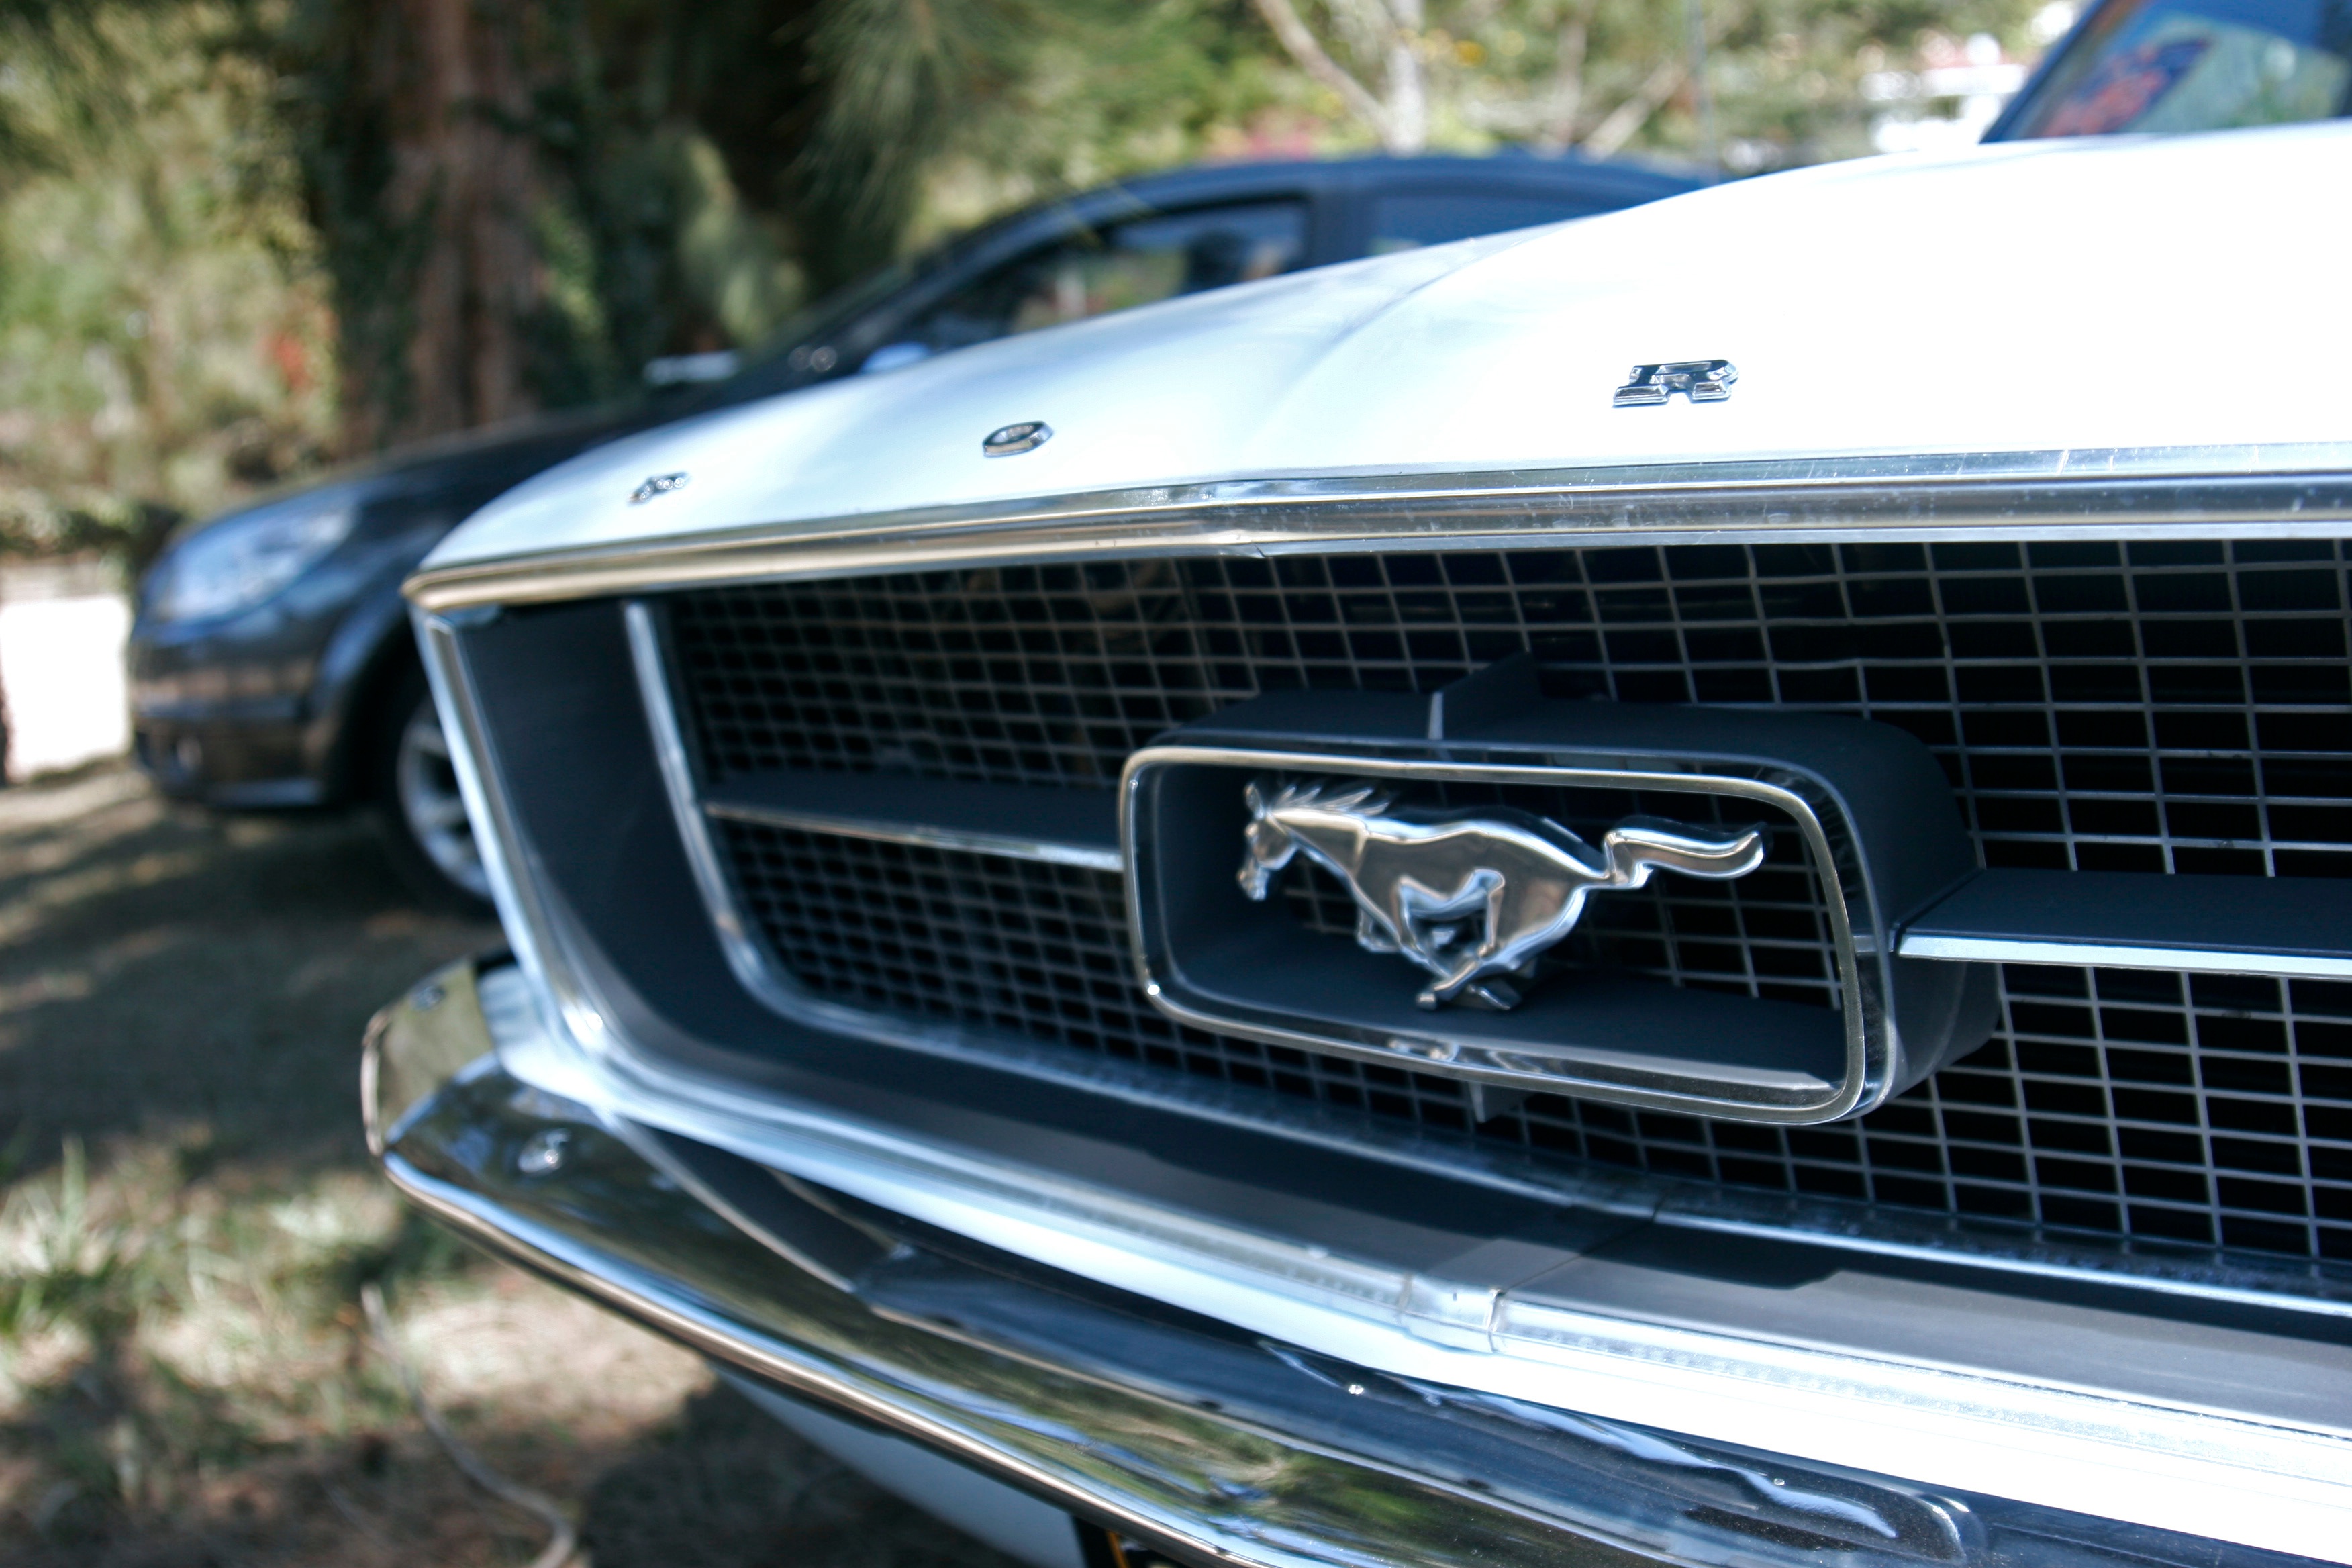
car, wheel, vehicle, grille, motor vehicle, bumper, ford, rim, sedan, land vehicle, automobile make, automotive exterior, automotive design, luxury vehicle, performance car, full size car